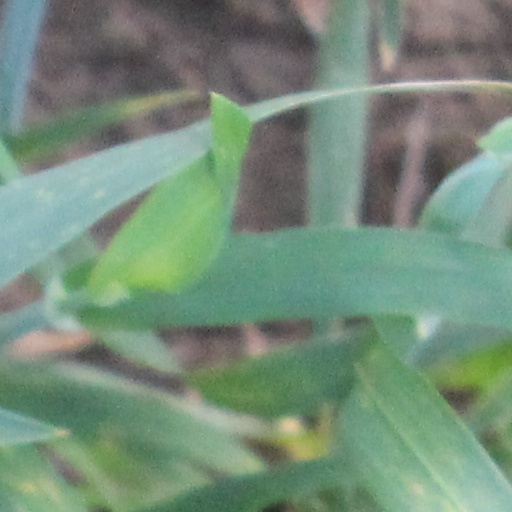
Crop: wheat